U.S. Route 66 in Illinois

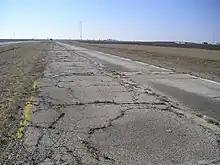
An abandoned early Route 66 alignment in central Illinois in 2006

U.S. Route 66 (US 66, Route 66) was a United States Numbered Highway in Illinois that connected St. Louis, Missouri, and Chicago, Illinois. The historic Route 66, known as the Mother Road or Main Street of America, took long distance automobile travelers from Chicago to Southern California. The highway had previously been Illinois Route 4 (IL 4) and the road has now been largely replaced with Interstate 55 (I-55). Parts of the road still carry traffic and six separate portions of the roadbed have been listed on the National Register of Historic Places.